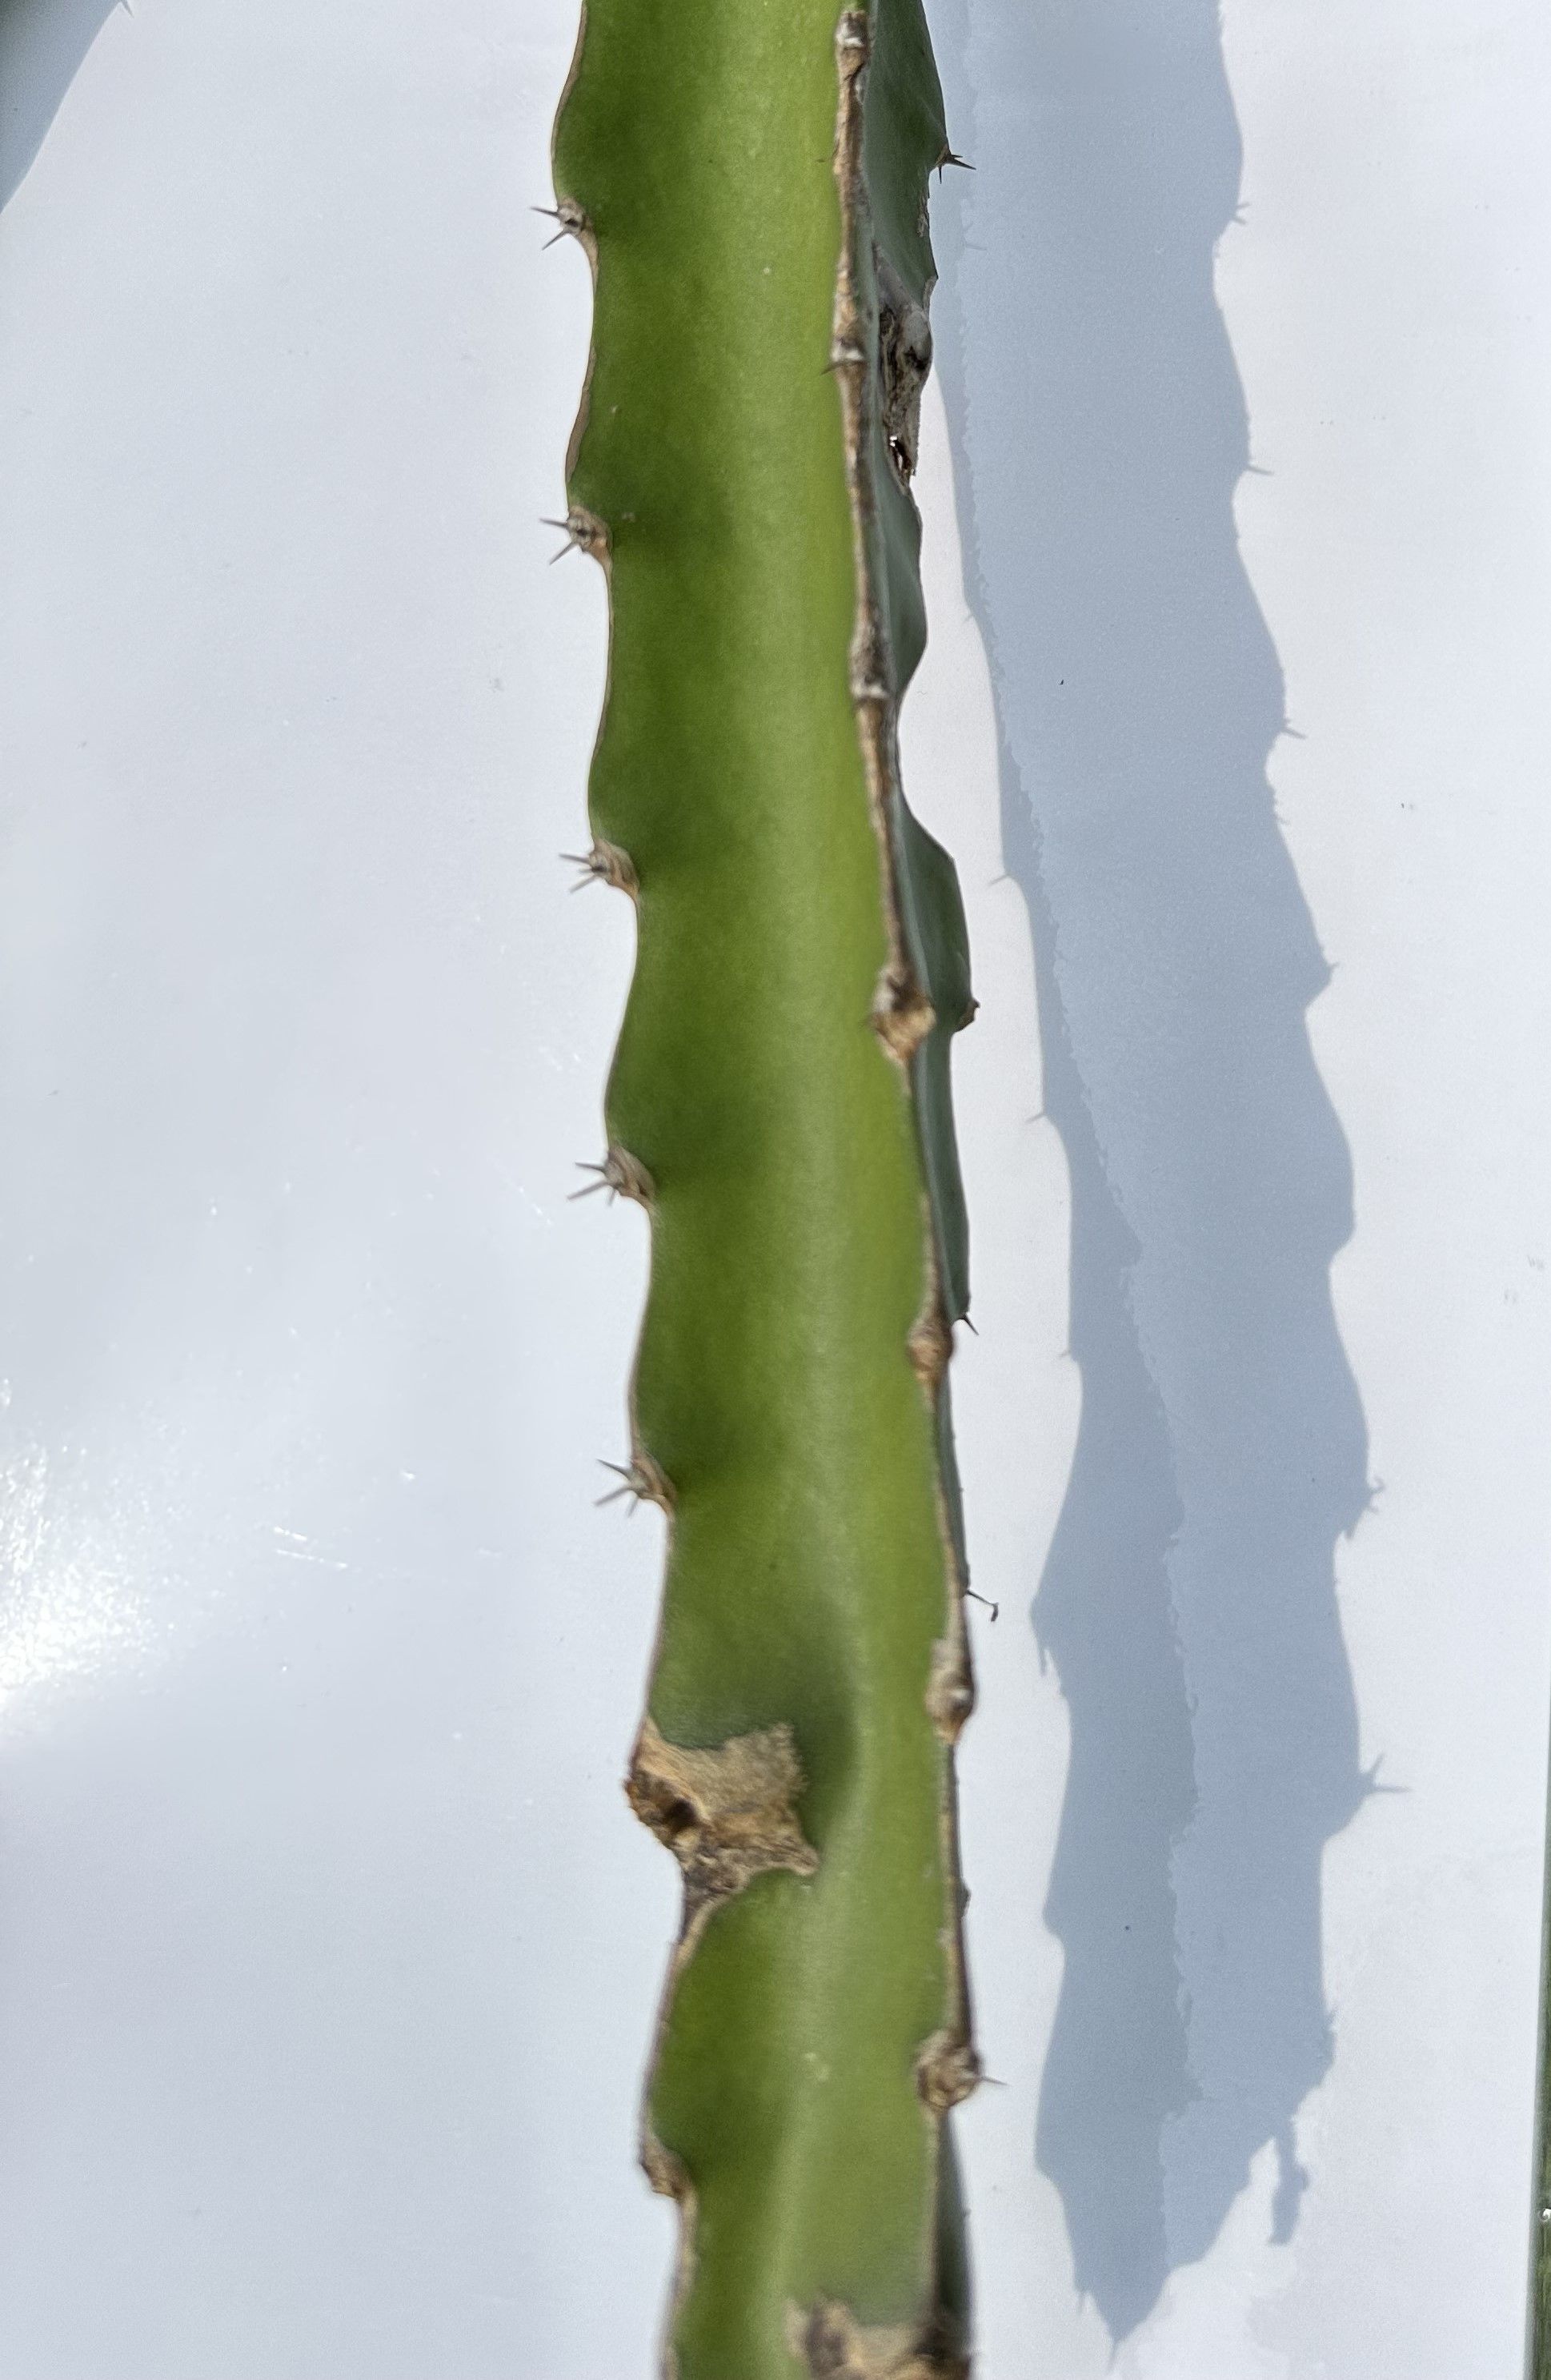
Label: Good leaf